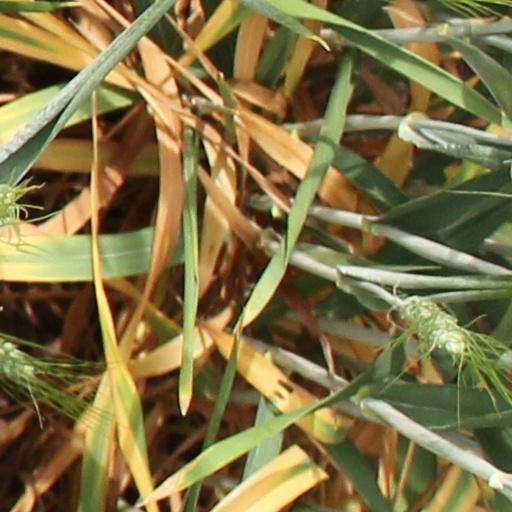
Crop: wheat